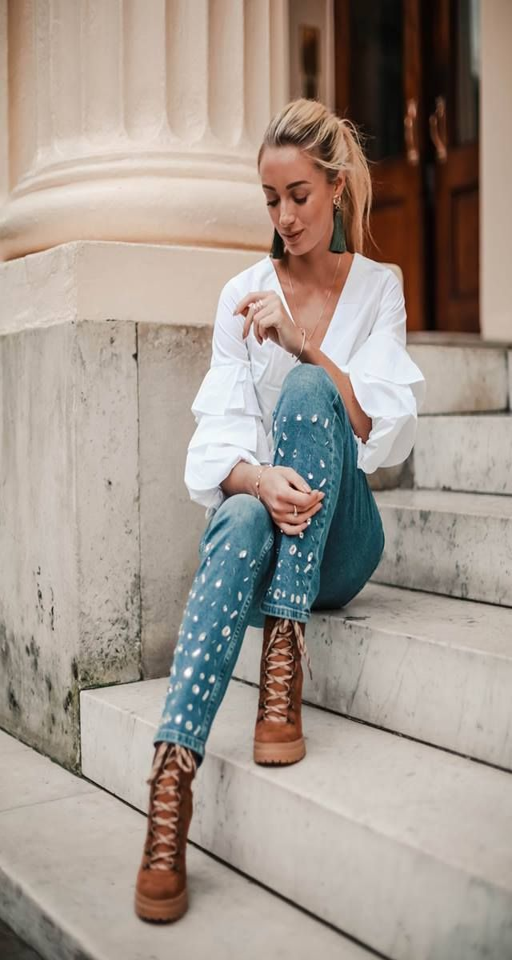
outfit of the day with person - can ruffle sleeves never go out of fashion adding some trend points to this jeans & white top combo .